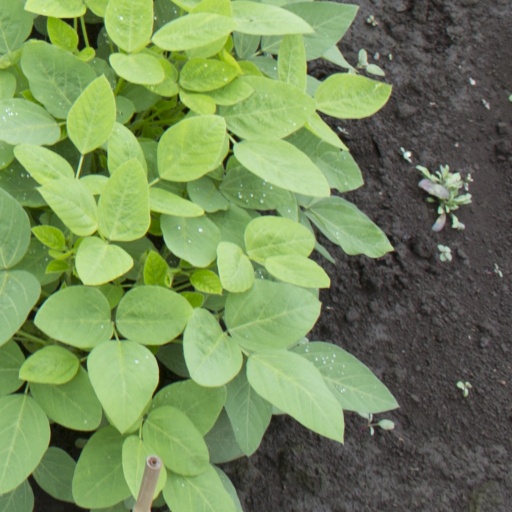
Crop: soybean